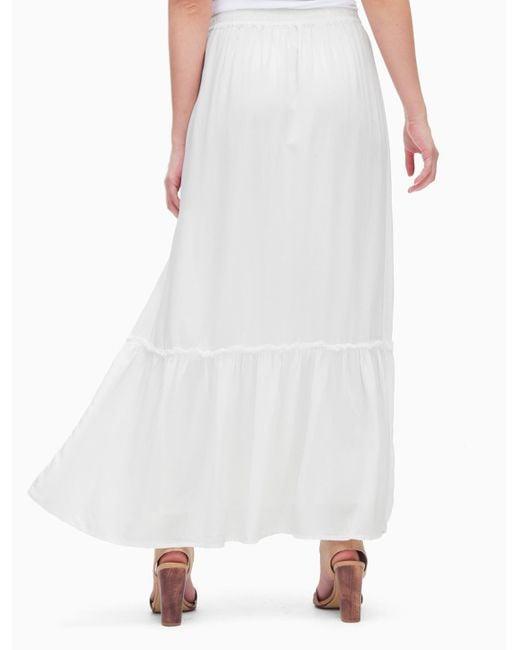
Weißer Baumwollrock mit lockerer Passform für Damen